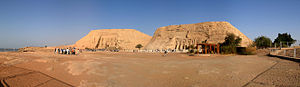
Abu Simbel
Abu Simbel er to stentempler i det sydlige Egypten på den vestlige bred af Nassersøen. Abu Simbel er en del af UNESCO verdensarvsstedet Nubiske Monumenter.